Operational history of the Luftwaffe (1939–1945)

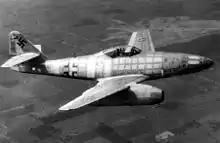
Messerschmitt Me 262 Schwalbe, the world's first operational jet fighter.

When long-range fighter support became widely available by May 1944, the "Luftwaffe"'s defensive effort was severely damaged. The P-51D Mustangs and P-47 Thunderbolts with extended range were now able to escort the bombers to and from the target. The Luftwaffe now did not have opportunity to attack the unprotected fleets. The resulting air battles diminished the strength of the "Jagdwaffe".